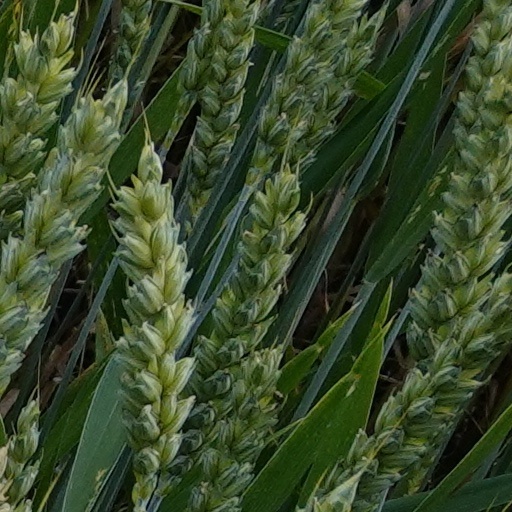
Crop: wheat